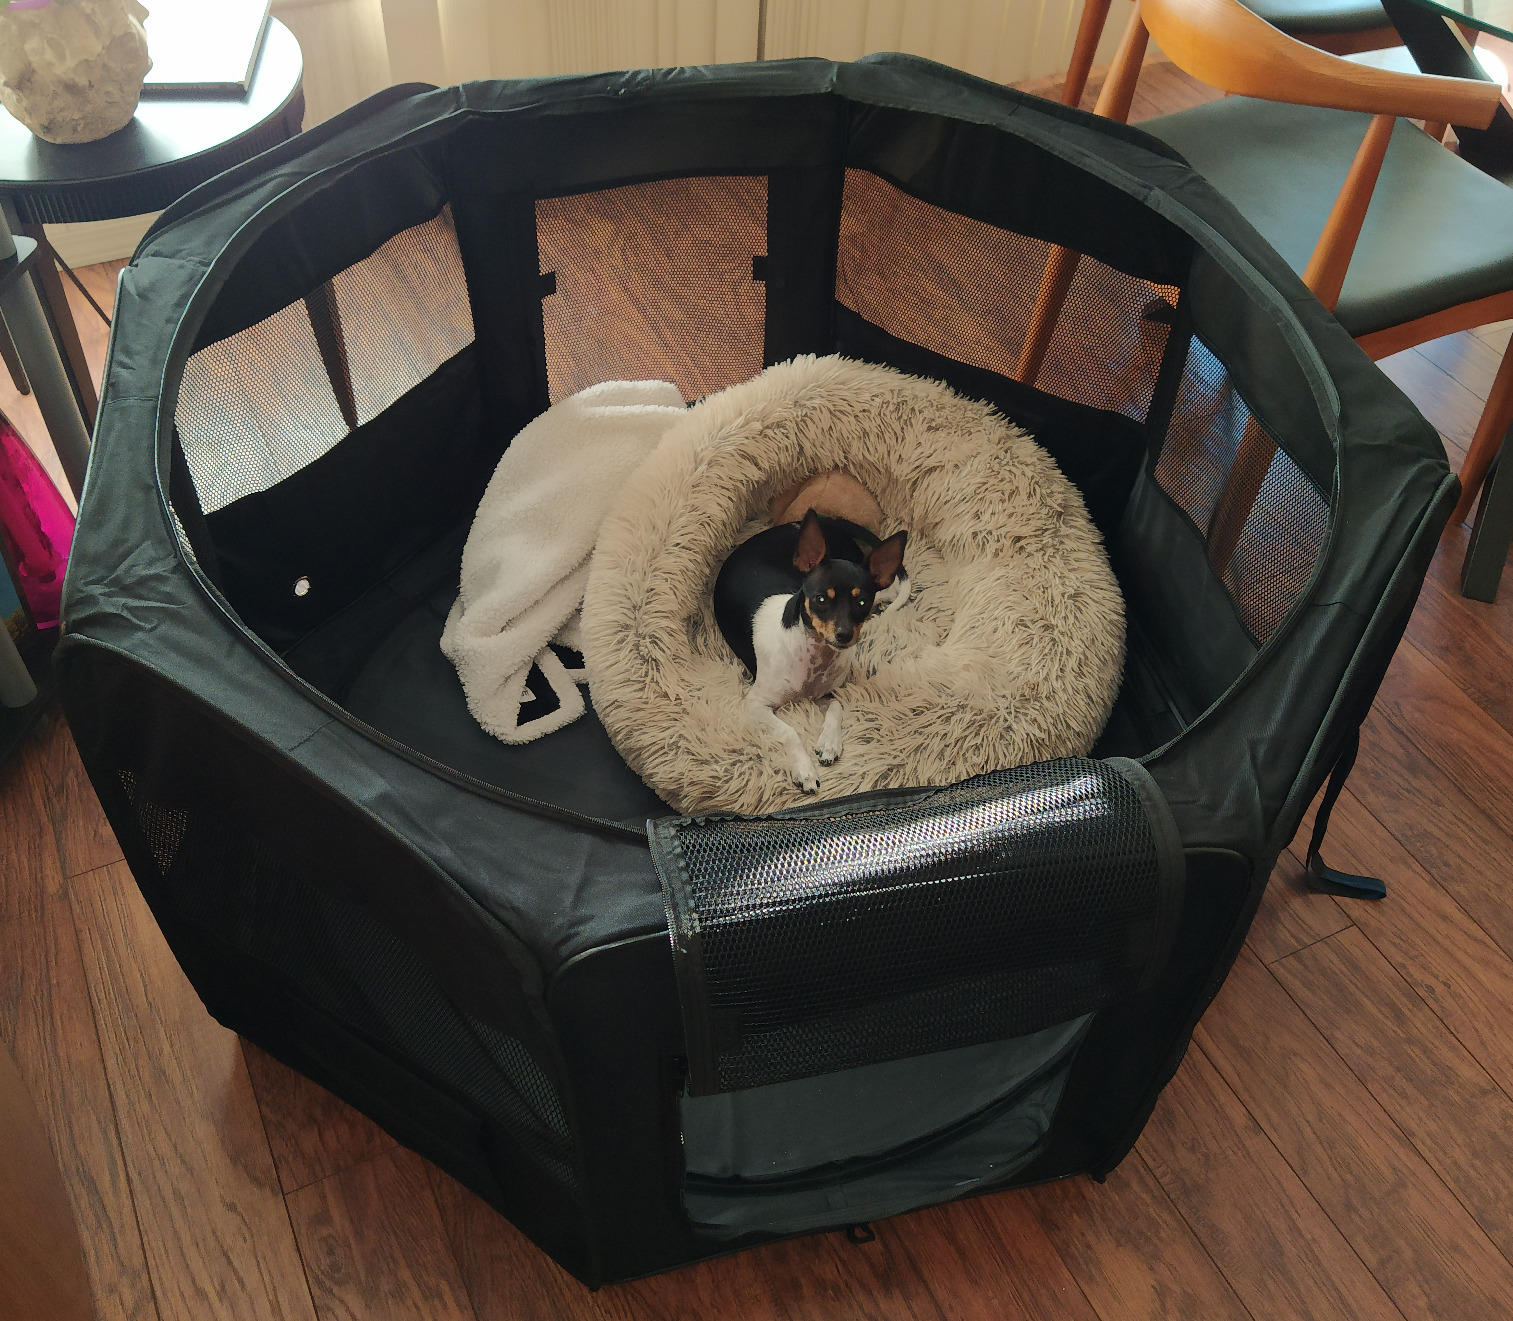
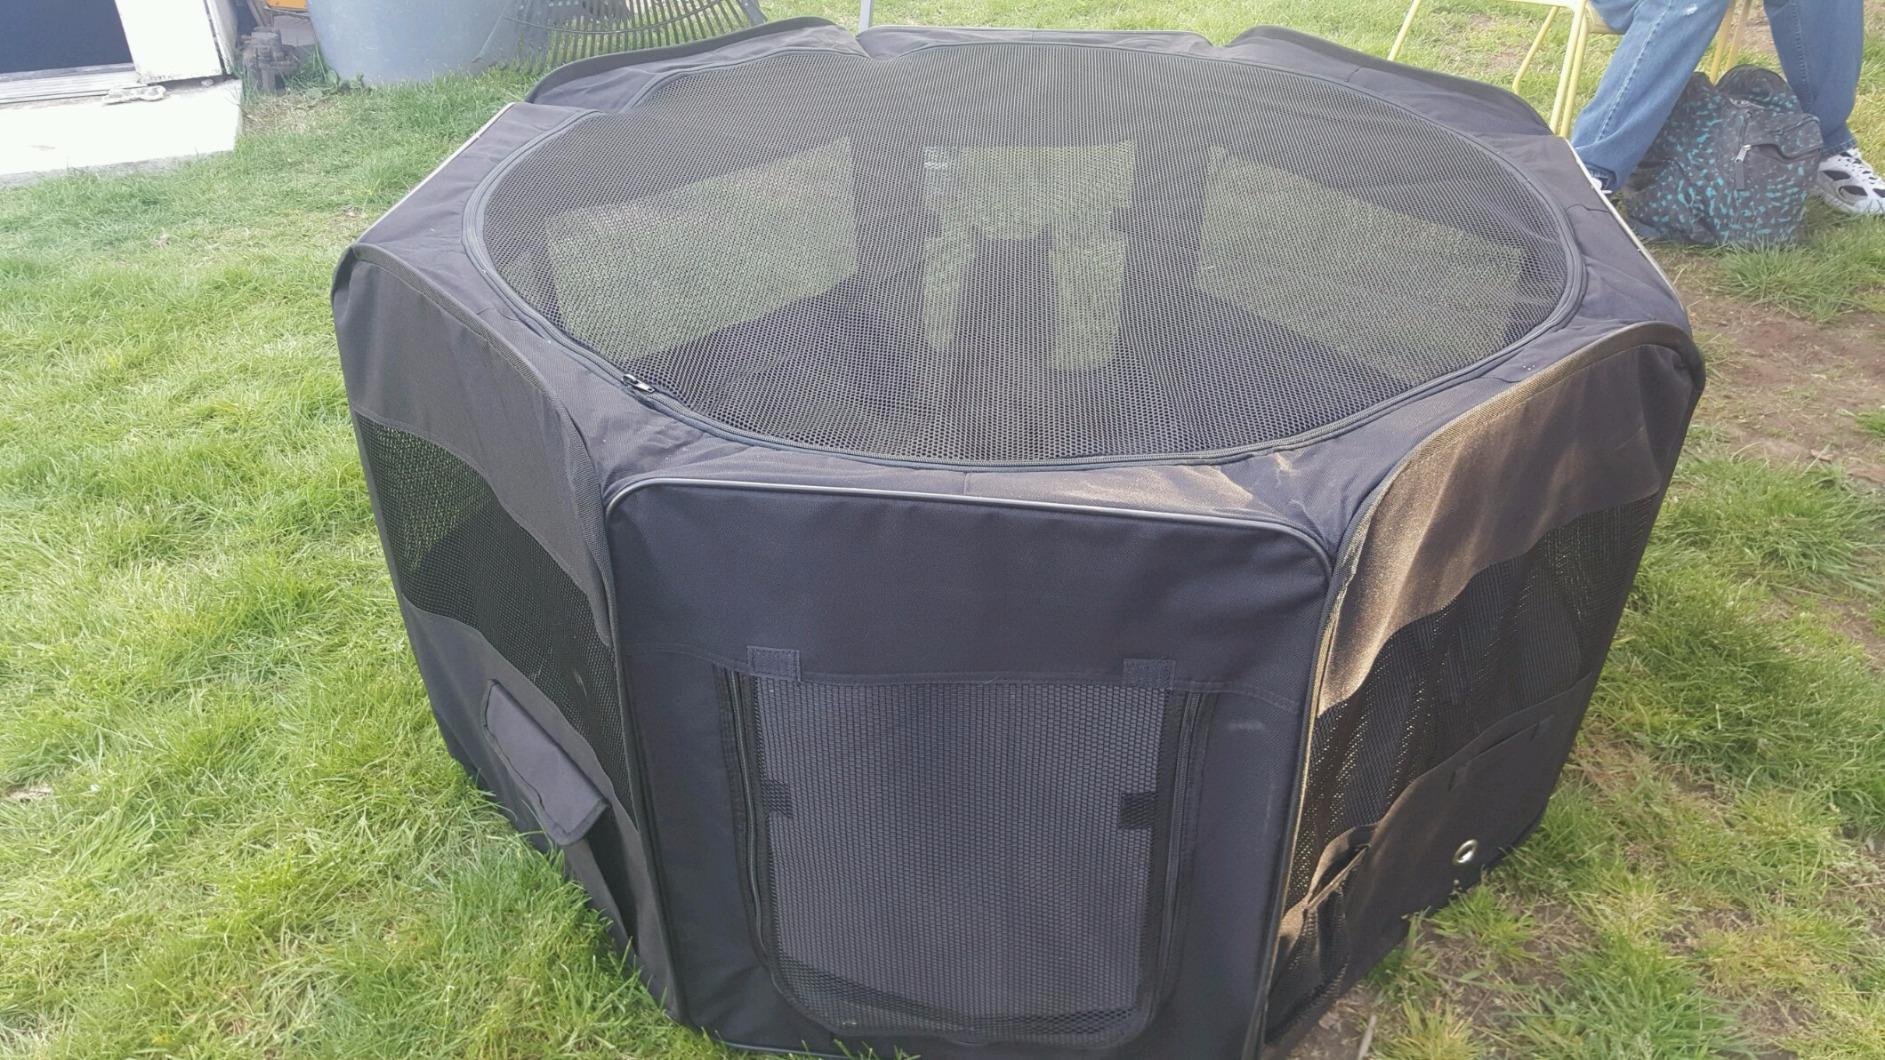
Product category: items_kennel
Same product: yes